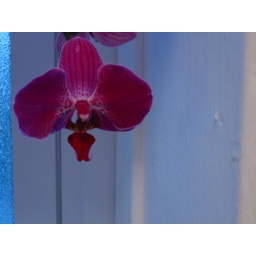
Woke up around dawn and the light coming in looked so pretty with the orchid on my bathroom window sill.